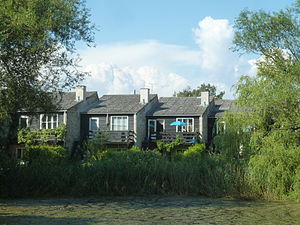
Emdrup / Atelierhusene
Atelierhusene.
Emdrup er en bydel beliggende i den nordvestlige del af Københavns Kommune. I bydelen ligger Emdrup Kirke, Emdrup Station samt Emdrup Sø, der blev opdæmmet i 1550 for at sikre København en ordentlig vandforsyning. Byen er en del af Emdrup Sogn.